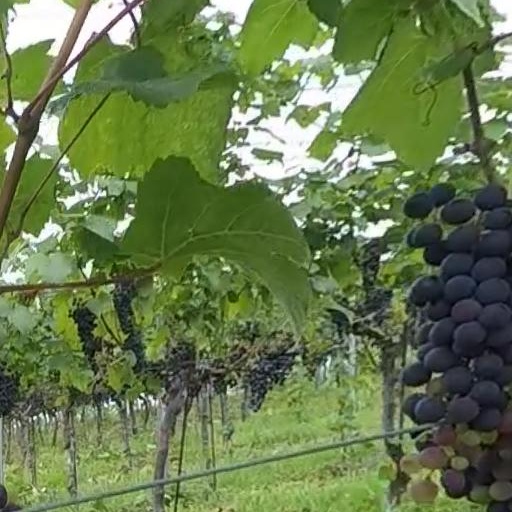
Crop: grape